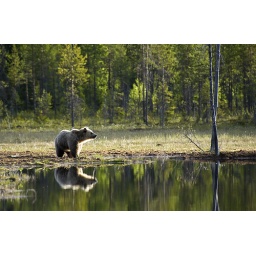
European brown bear at a small pond. Shot in wildlife, Finland.